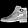
Label: Ankle boot